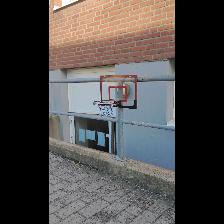
Label: NonHuman